Answer in natural language. Is flatscreen television black bezel offscreen in front of Doorway? Choose between the following options: no or yes
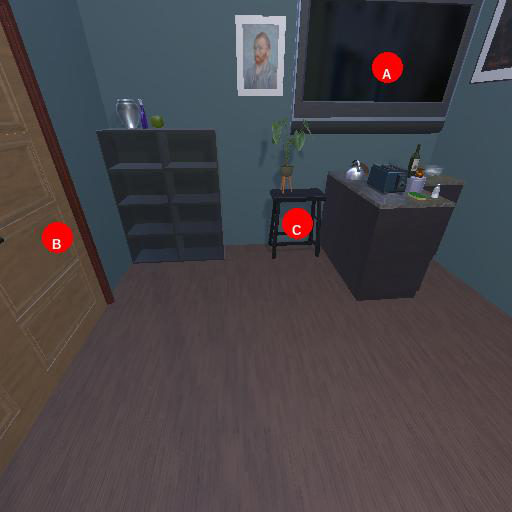
<answer>no</answer>